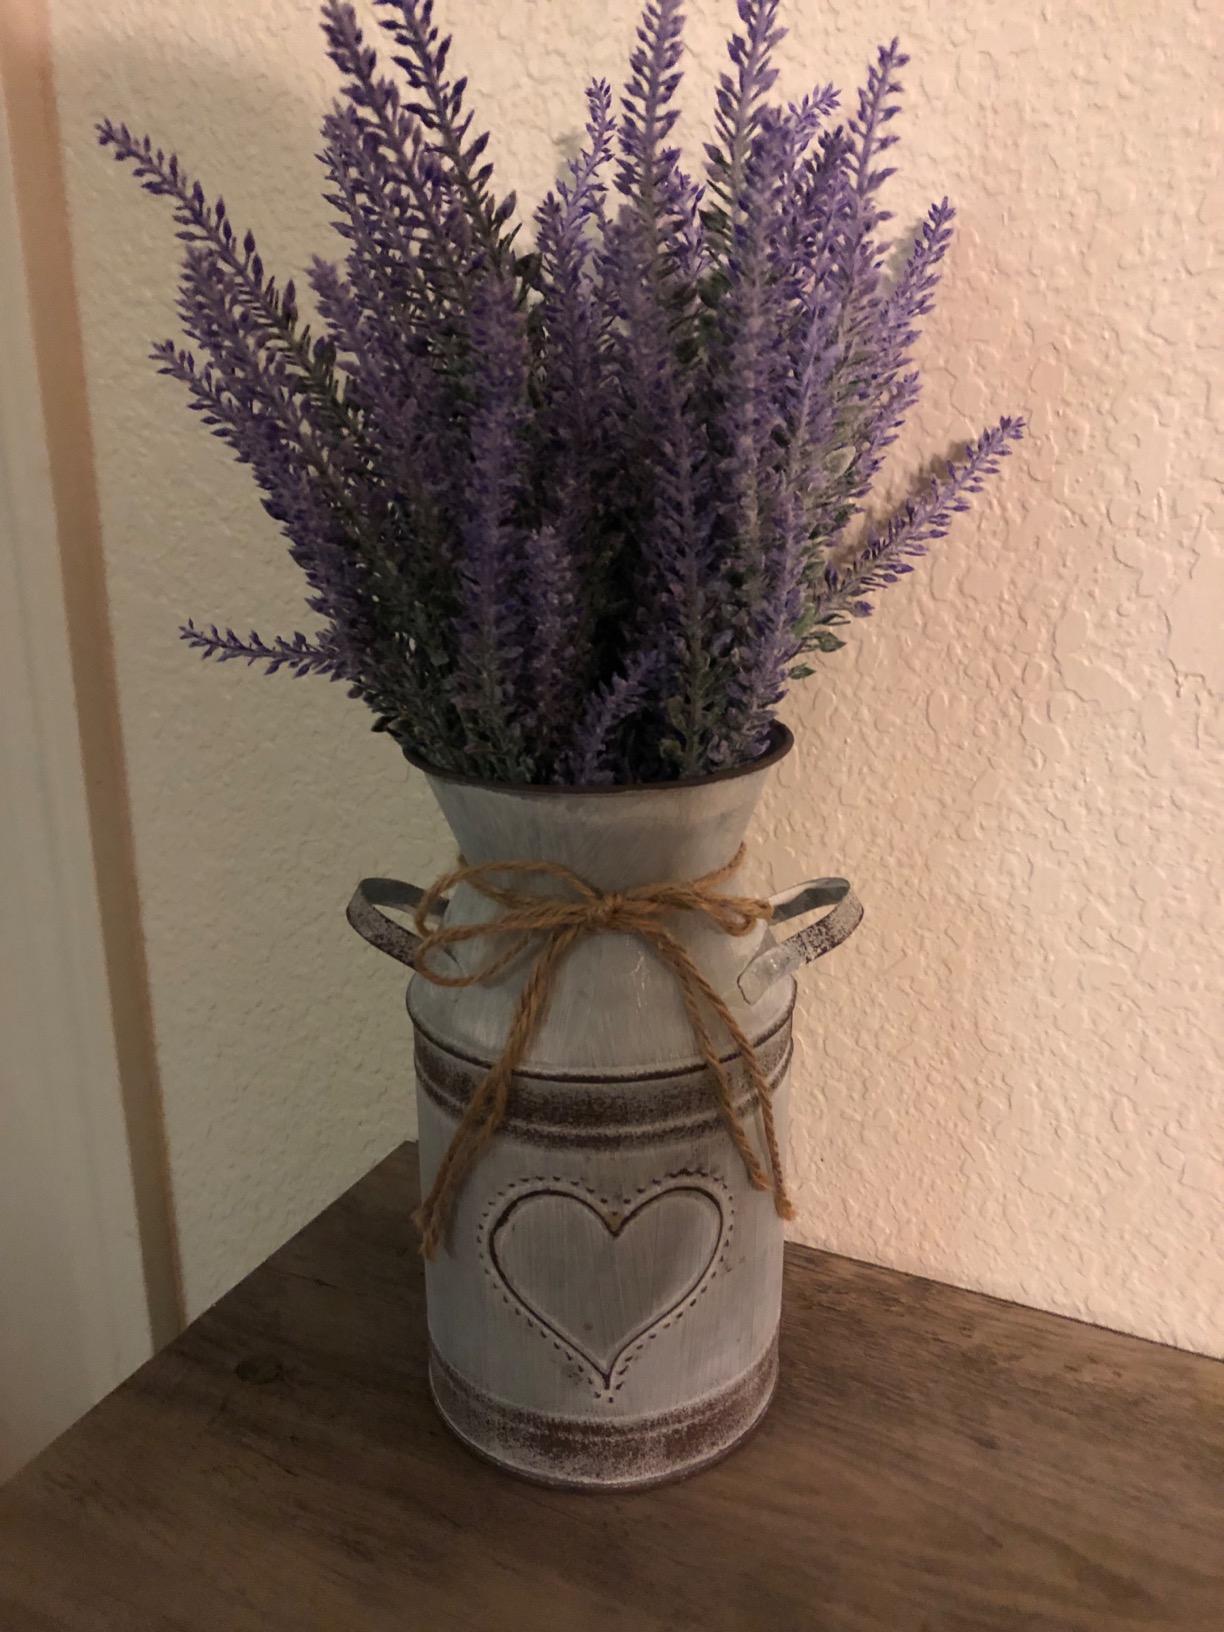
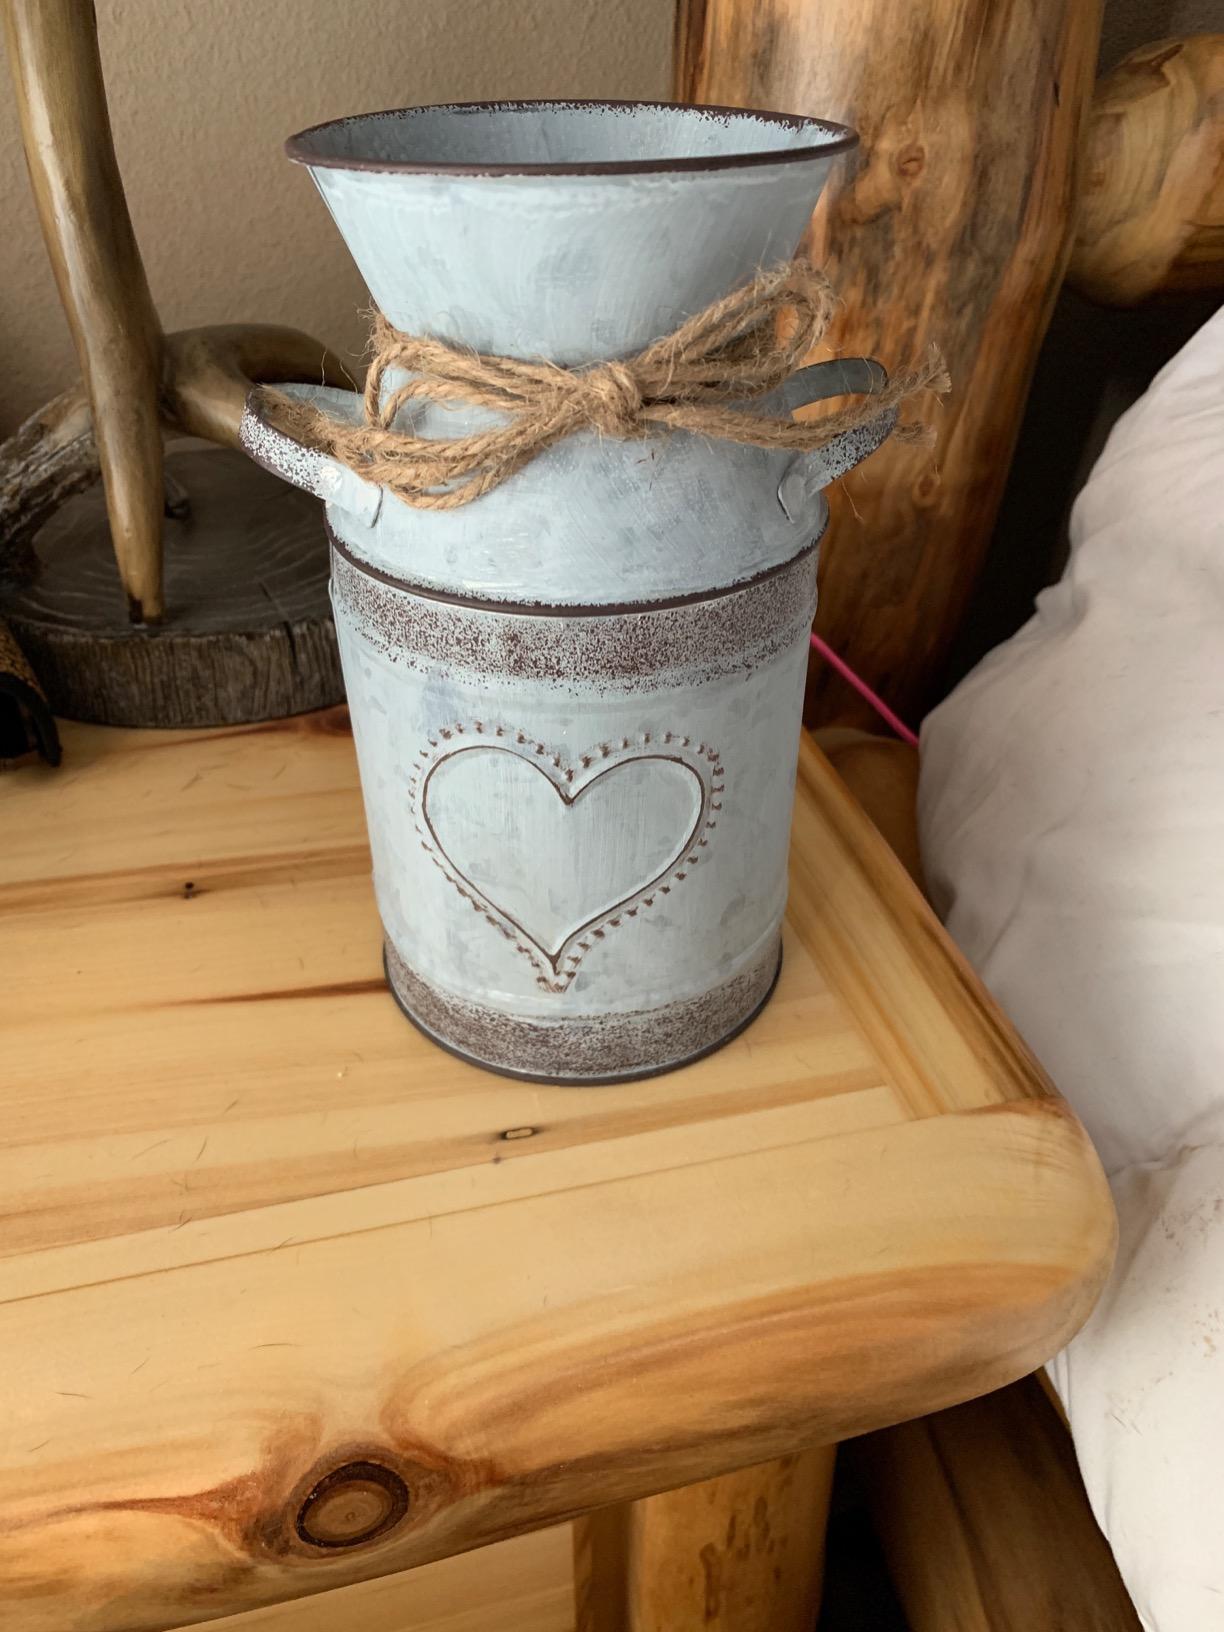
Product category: vase
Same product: yes